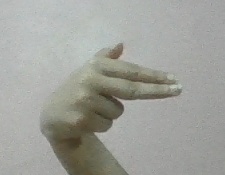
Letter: ghain